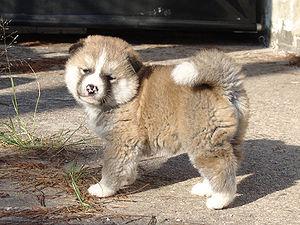
L’Akita, également appelé akita inu et akita ken, est une race de chien originaire du Japon.